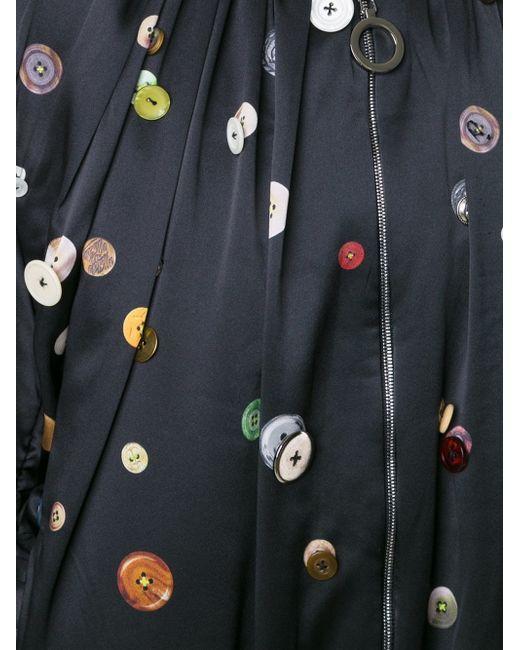
schwarzes bedrucktes Hemd mit langen Ärmeln und Knopfleiste